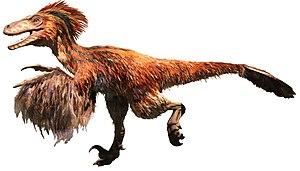
Deinonychus est un genre éteint de dinosaures carnivores de la famille des Dromaeosauridae, dont une seule espèce est décrite : Deinonychus antirrhopus.